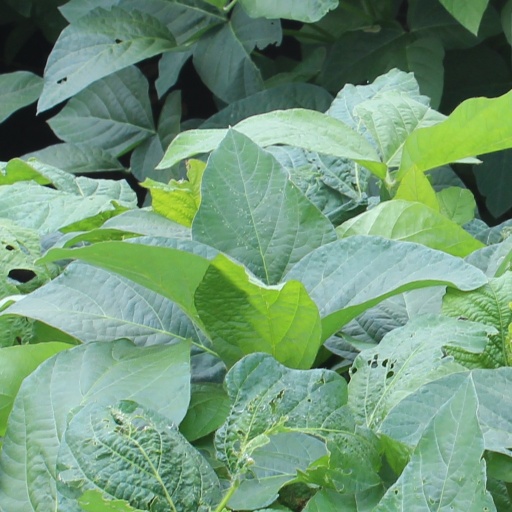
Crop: soybean